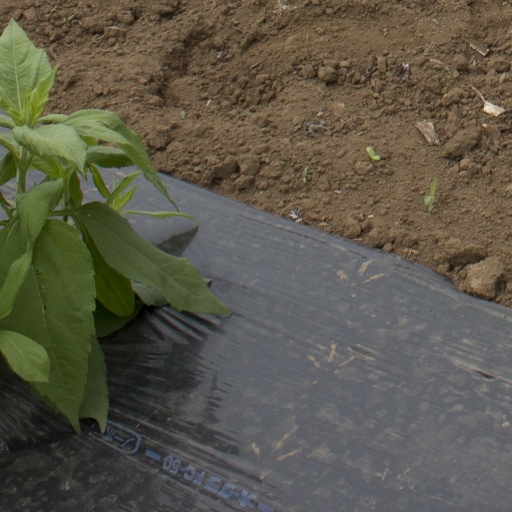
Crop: Jerusalem artichoke